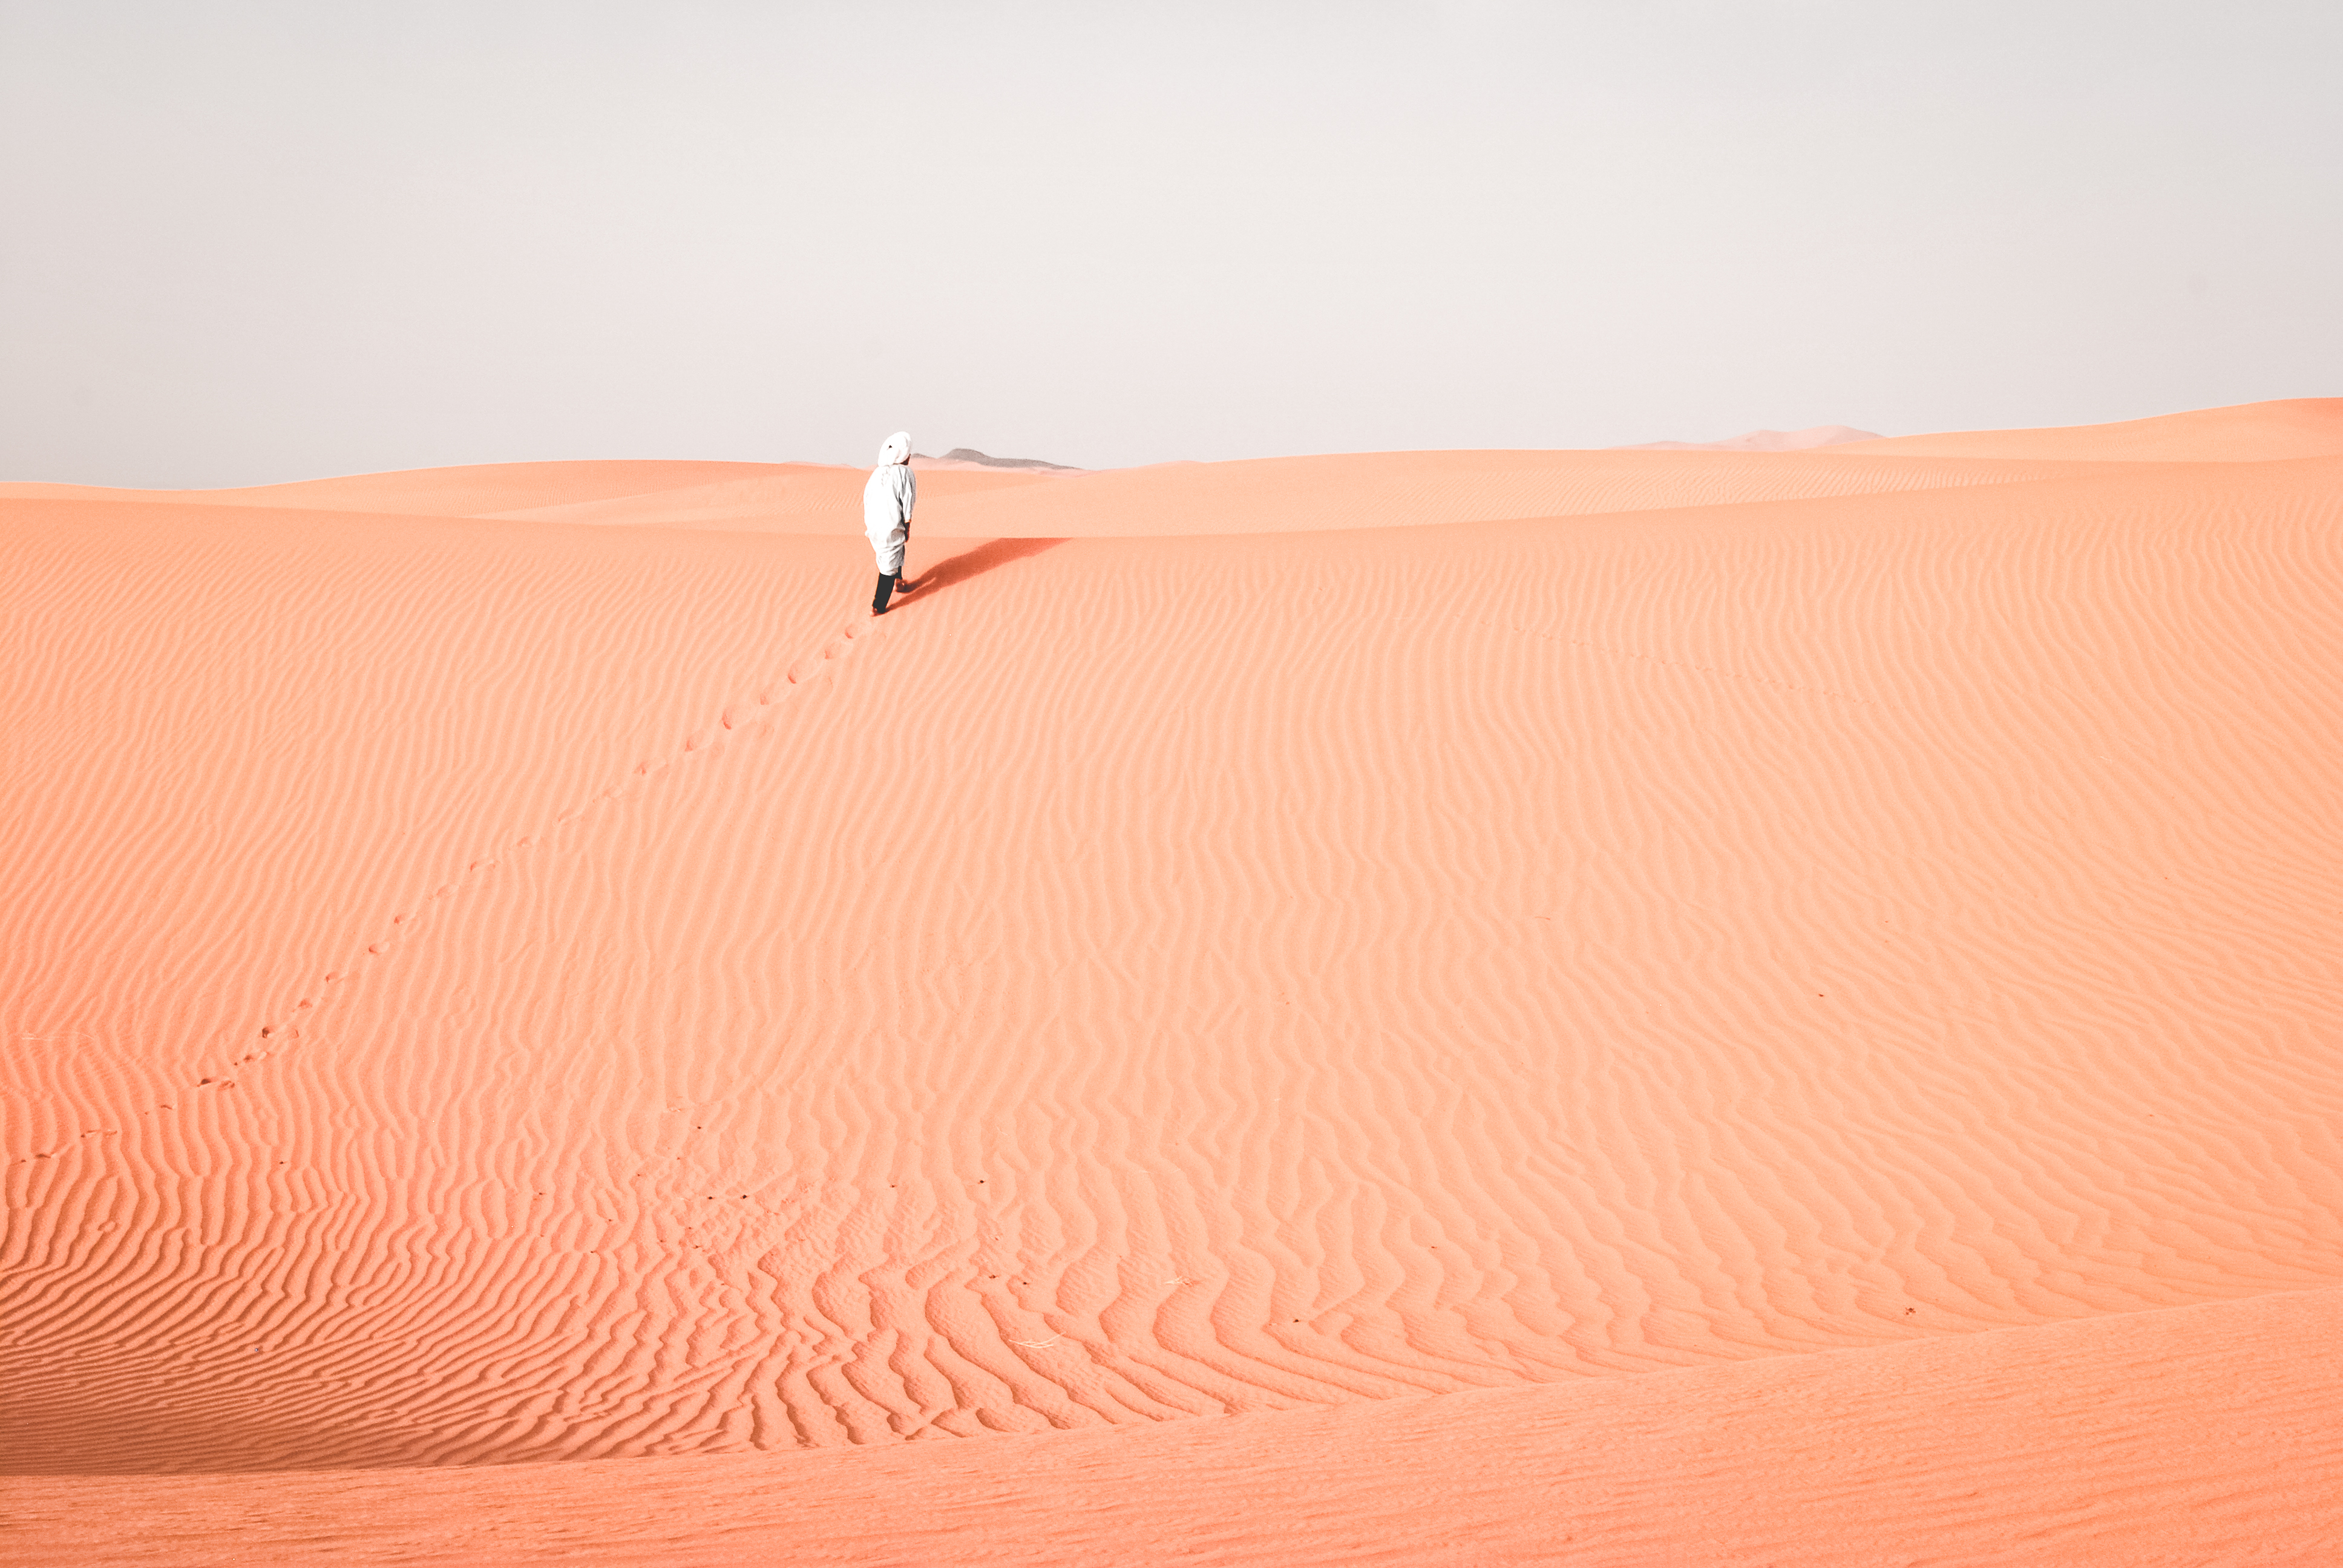
man, landscape, sand, walking, desert, dune, footprint, grassland, habitat, sahara, landform, erg, natural environment, geographical feature, aeolian landform